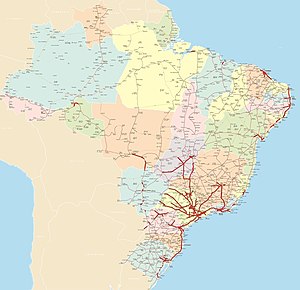
Brasilien / Infrastruktur
Hovedvejsnet i Brasilien, med motorveje fremhævet med rødt. Det, at São Paulo delstat har statskontrol af føderale veje i deres område, gør deres vejnet til det bedste i landet.
Brasilien, officielt Den Føderative Republik Brasilien, er det største land i både Syd- og Latinamerika. Med 8,5 millioner km² og 210 millioner indbyggere er Brasilien både det femte største og femte folkerigeste land i verden. Hovedstaden er Brasília, mens de største byer er São Paulo og Rio de Janeiro. Brasilien er det største portugisisktalende land i verden og det eneste portugisisktalende land i Amerika. På grund af massiv immigration fra hele verden er Brasilien et af de mest multikulturelle og etnisk mest sammensatte lande i verden. Brasilien, der grænser op til Atlanterhavet i øst, har en kystlinje på 7.491 km. Det grænser op til alle øvrige sydamerikanske lande, undtagen Chile og Ecuador, og dækker 47,3 % af kontinentets samlede areal. Brasiliens Amazonområde består af enorme regnskove, der er hjemsted for et utal af dyre- og plantearter, økosystemer og naturressourcer. Det gør Brasilien til et af kun 17 lande, der har en ekstremt høj grad af naturlig biodiversitet. Landets naturliv er af stor global interesse og debatteres jævnligt internationalt.